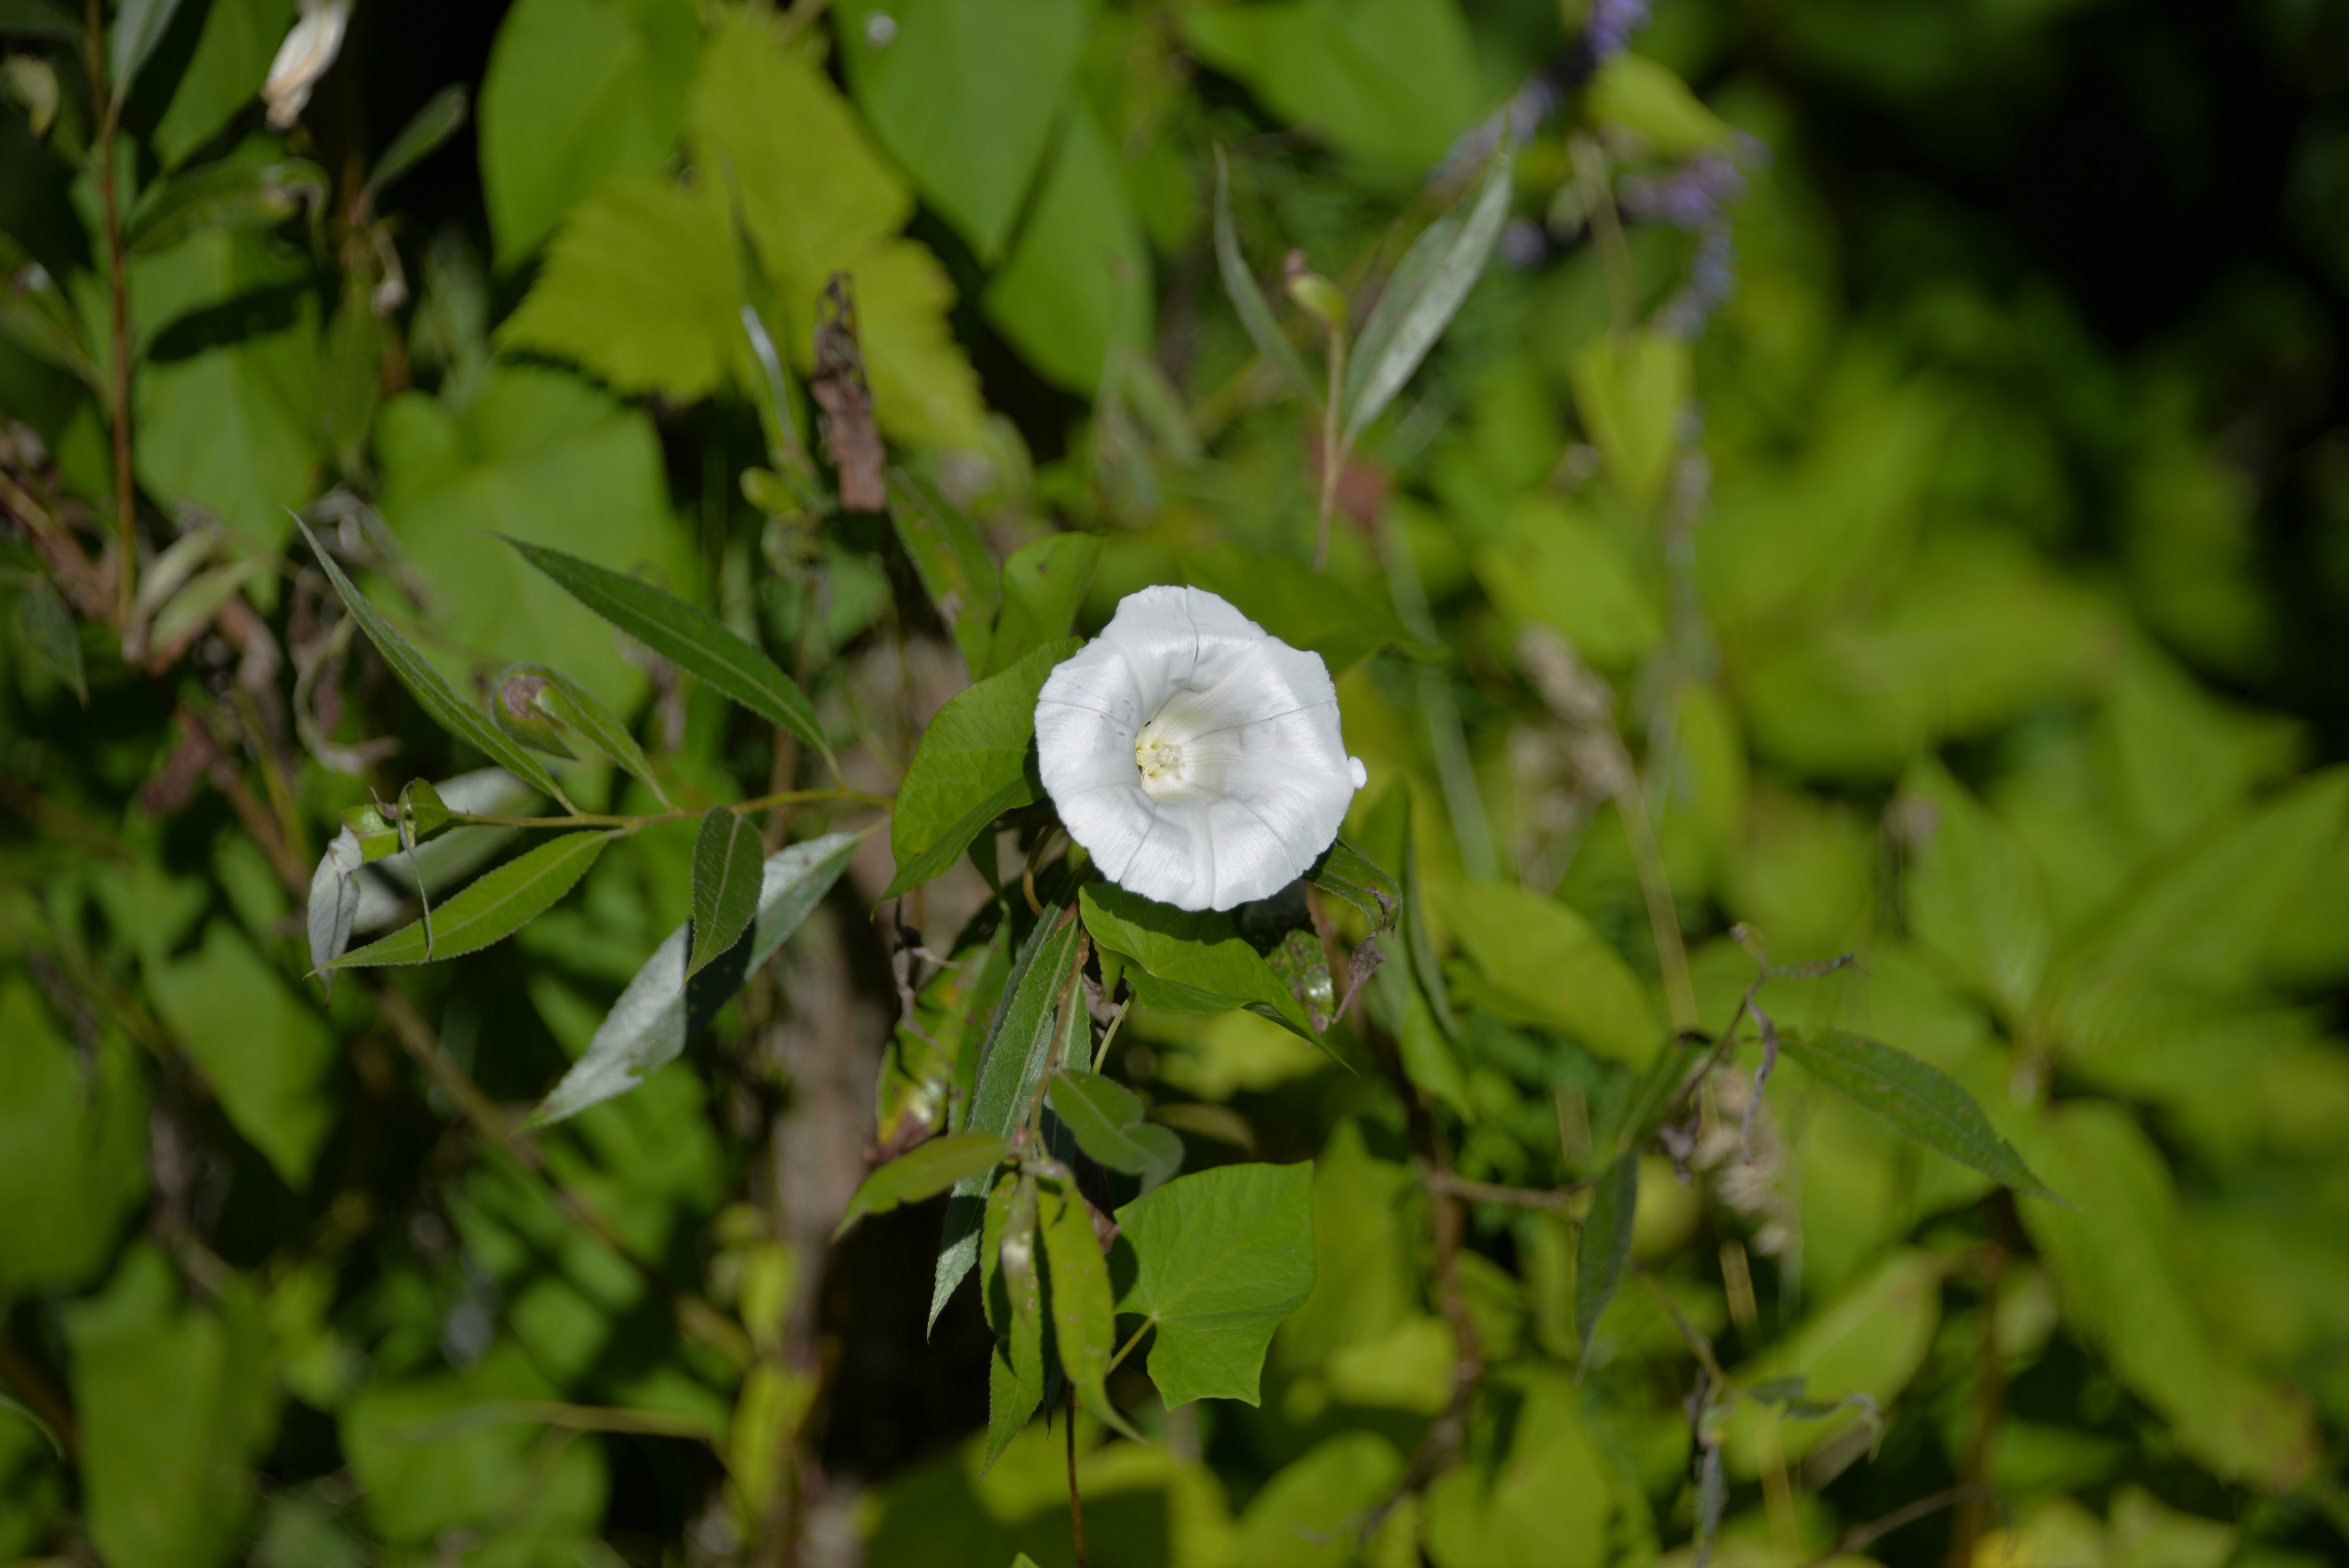
nature, branch, blossom, plant, leaf, flower, summer, green, produce, botany, flora, wildflower, shrub, macro photography, white flowers, flowering plant, bindweed, real fence winds, land plant